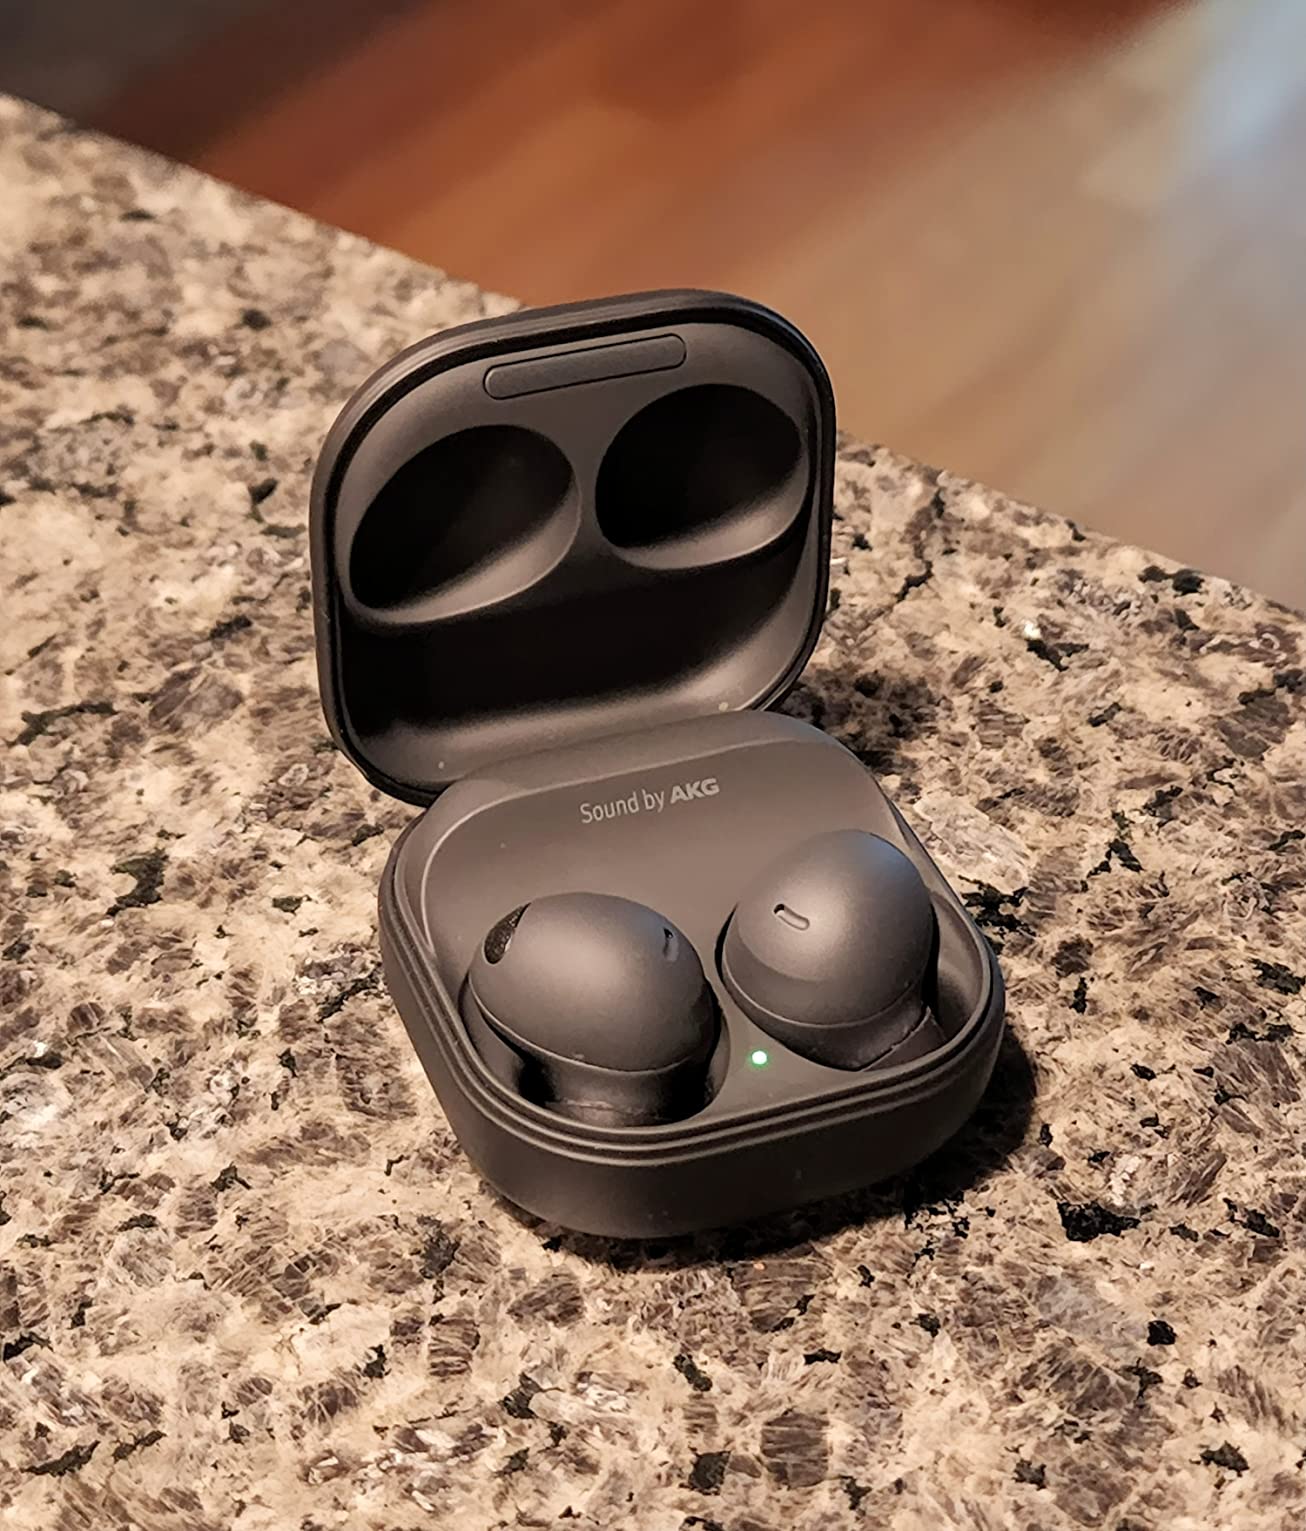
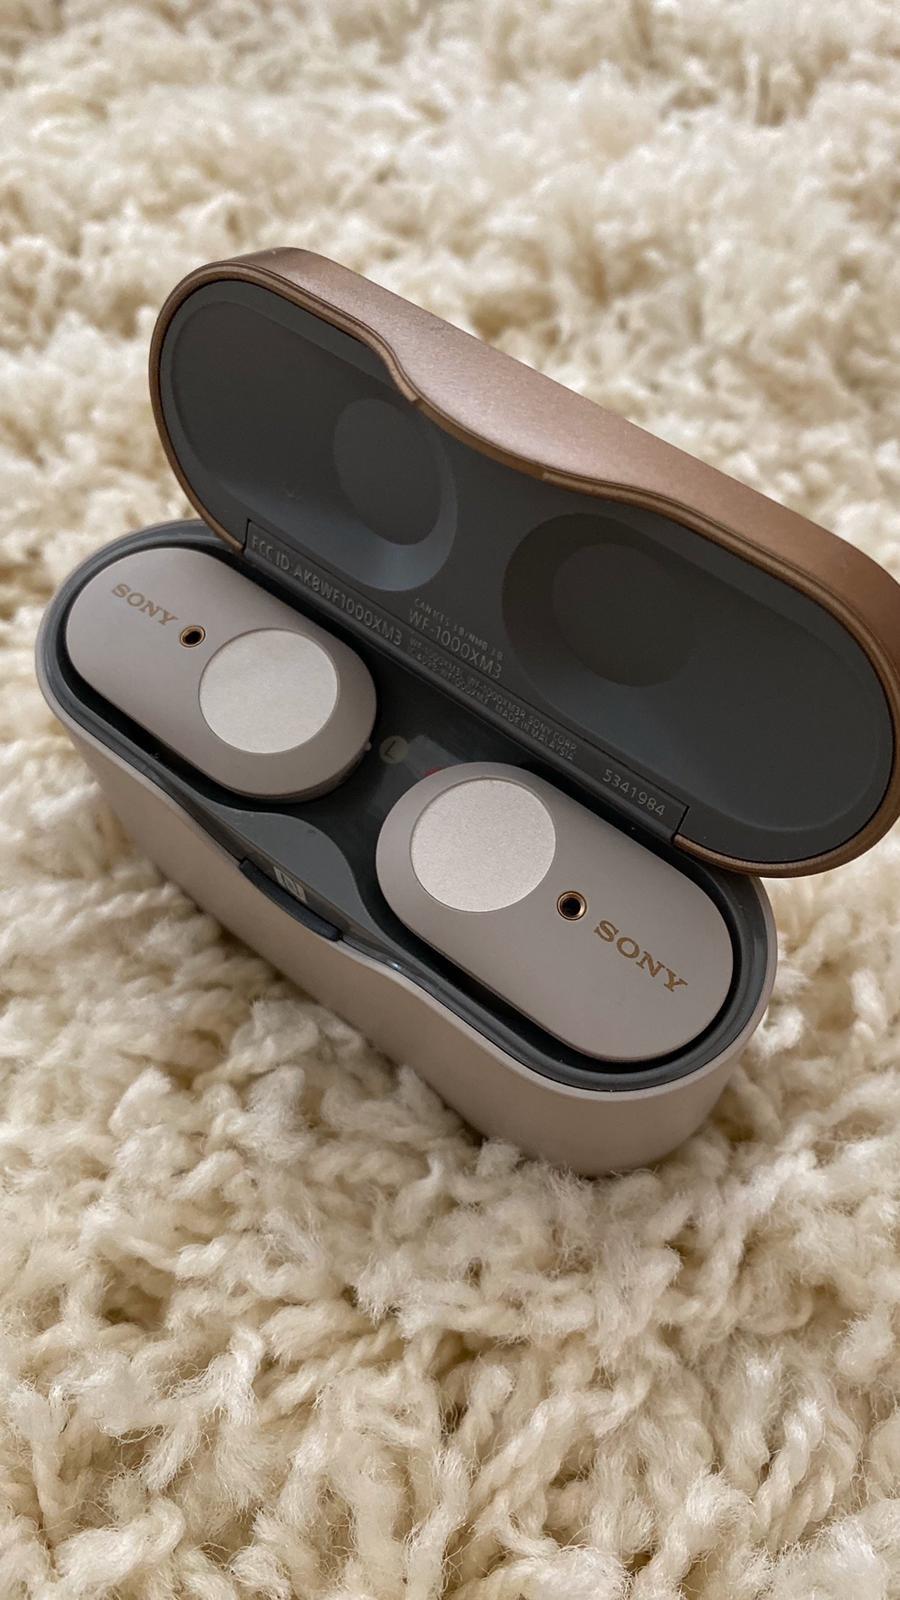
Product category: earbuds
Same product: no